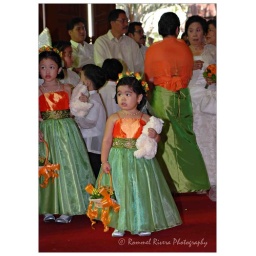
my daughter sam was a flower girl in my friends wedding